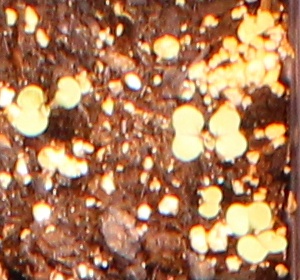
Label: Canola